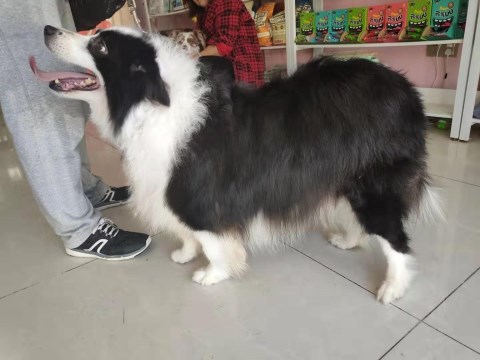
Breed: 2594-n000109-Border_collie